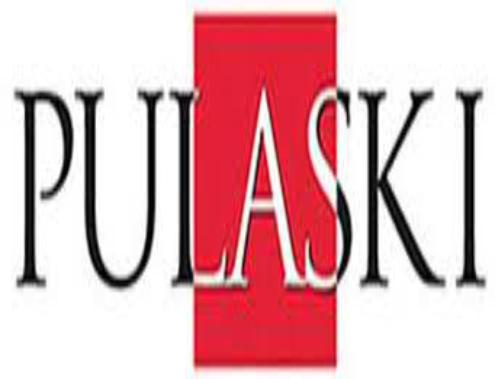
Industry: Others